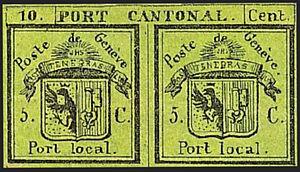
Le Double de Genève, premiers timbres du canton de Genève.
Le Double de Genève est le nom donné aux premiers timbres émis par la poste du canton suisse de Genève en 1843.
Ceci est une introduction à l'histoire postale et philatélique de la Suisse.